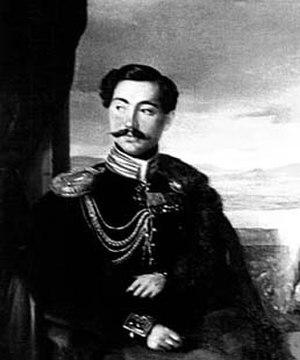
Léon V de Mingrélie, de la maison Dadiani, est prince de Mingrélie, en Géorgie occidentale, de 1804 à 1846. Il accède au trône à la mort de son père Grigol de Mingrélie, et règne initialement sous la régence de sa mère la princesse Nino de 1804 à 1811 se montrant un loyal sujet de l'Empire russe. Léon V Dadiani ne trouve que peu d'intérêt dans le gouvernement de la principauté et il résigne sa fonction en faveur de son fils, David Dadiani, en 1840, restant néanmoins Prince titulaire de Mingrélie jusqu'à sa mort.
La Princesse Catherine Dadiani est une personnalité importante de l'aristocratie géorgienne du XIXᵉ siècle et la dernière princesse régnante de Mingrélie, à l'ouest de la Géorgie. Elle a tenu un rôle important dans la résistance à l'influence ottomane.